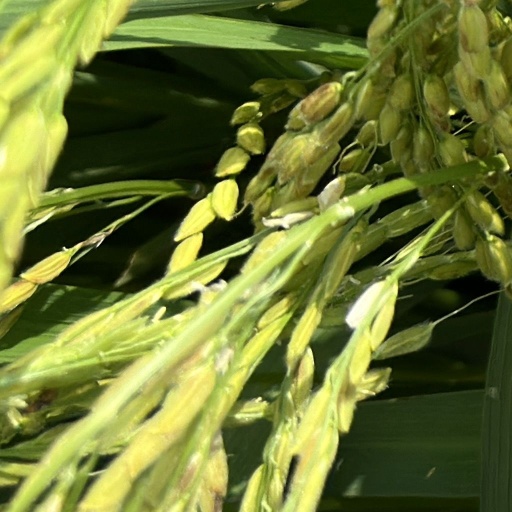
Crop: rice